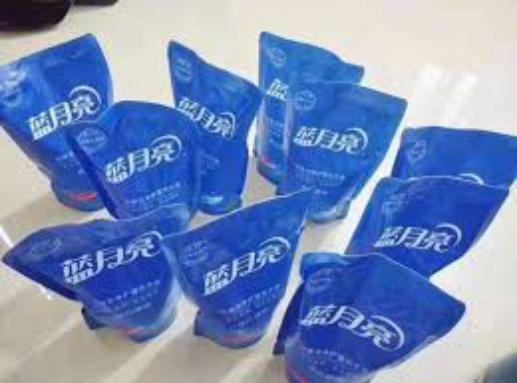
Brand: bluemoon
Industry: Necessities